Huayan

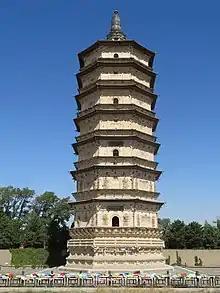
The Wanbu Huayanjing Pagoda, likely built during the Emperor Daozong of Liao (1055–1110).

The founding of the Huayan school proper is traditionally attributed to a series of five patriarchs who were instrumental in developing the school's doctrines during the Tang dynasty (618 to 907). These Huayan "patriarchs" (though they did not call themselves as such) were erudite scholar-practitioners who created a unique tradition of exegesis, study and practice through their writings and oral teachings. They were particularly influenced by the works of the Dilun and Shelun schools of Chinese Yogacara"."